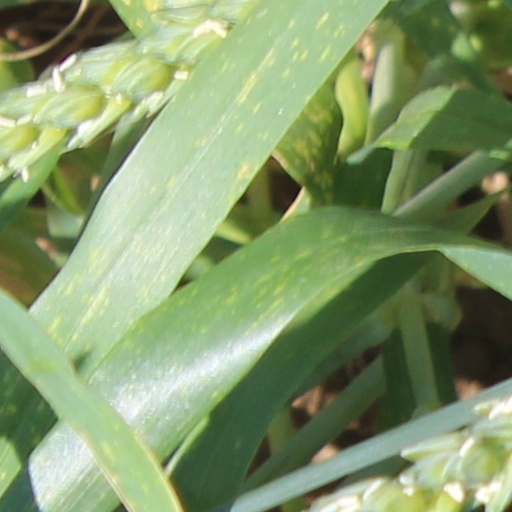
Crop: wheat